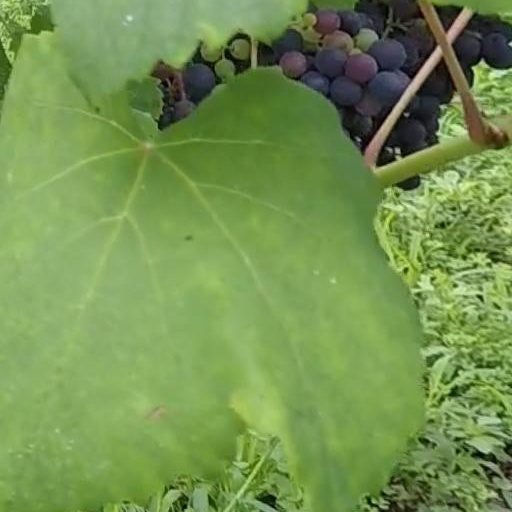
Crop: grape